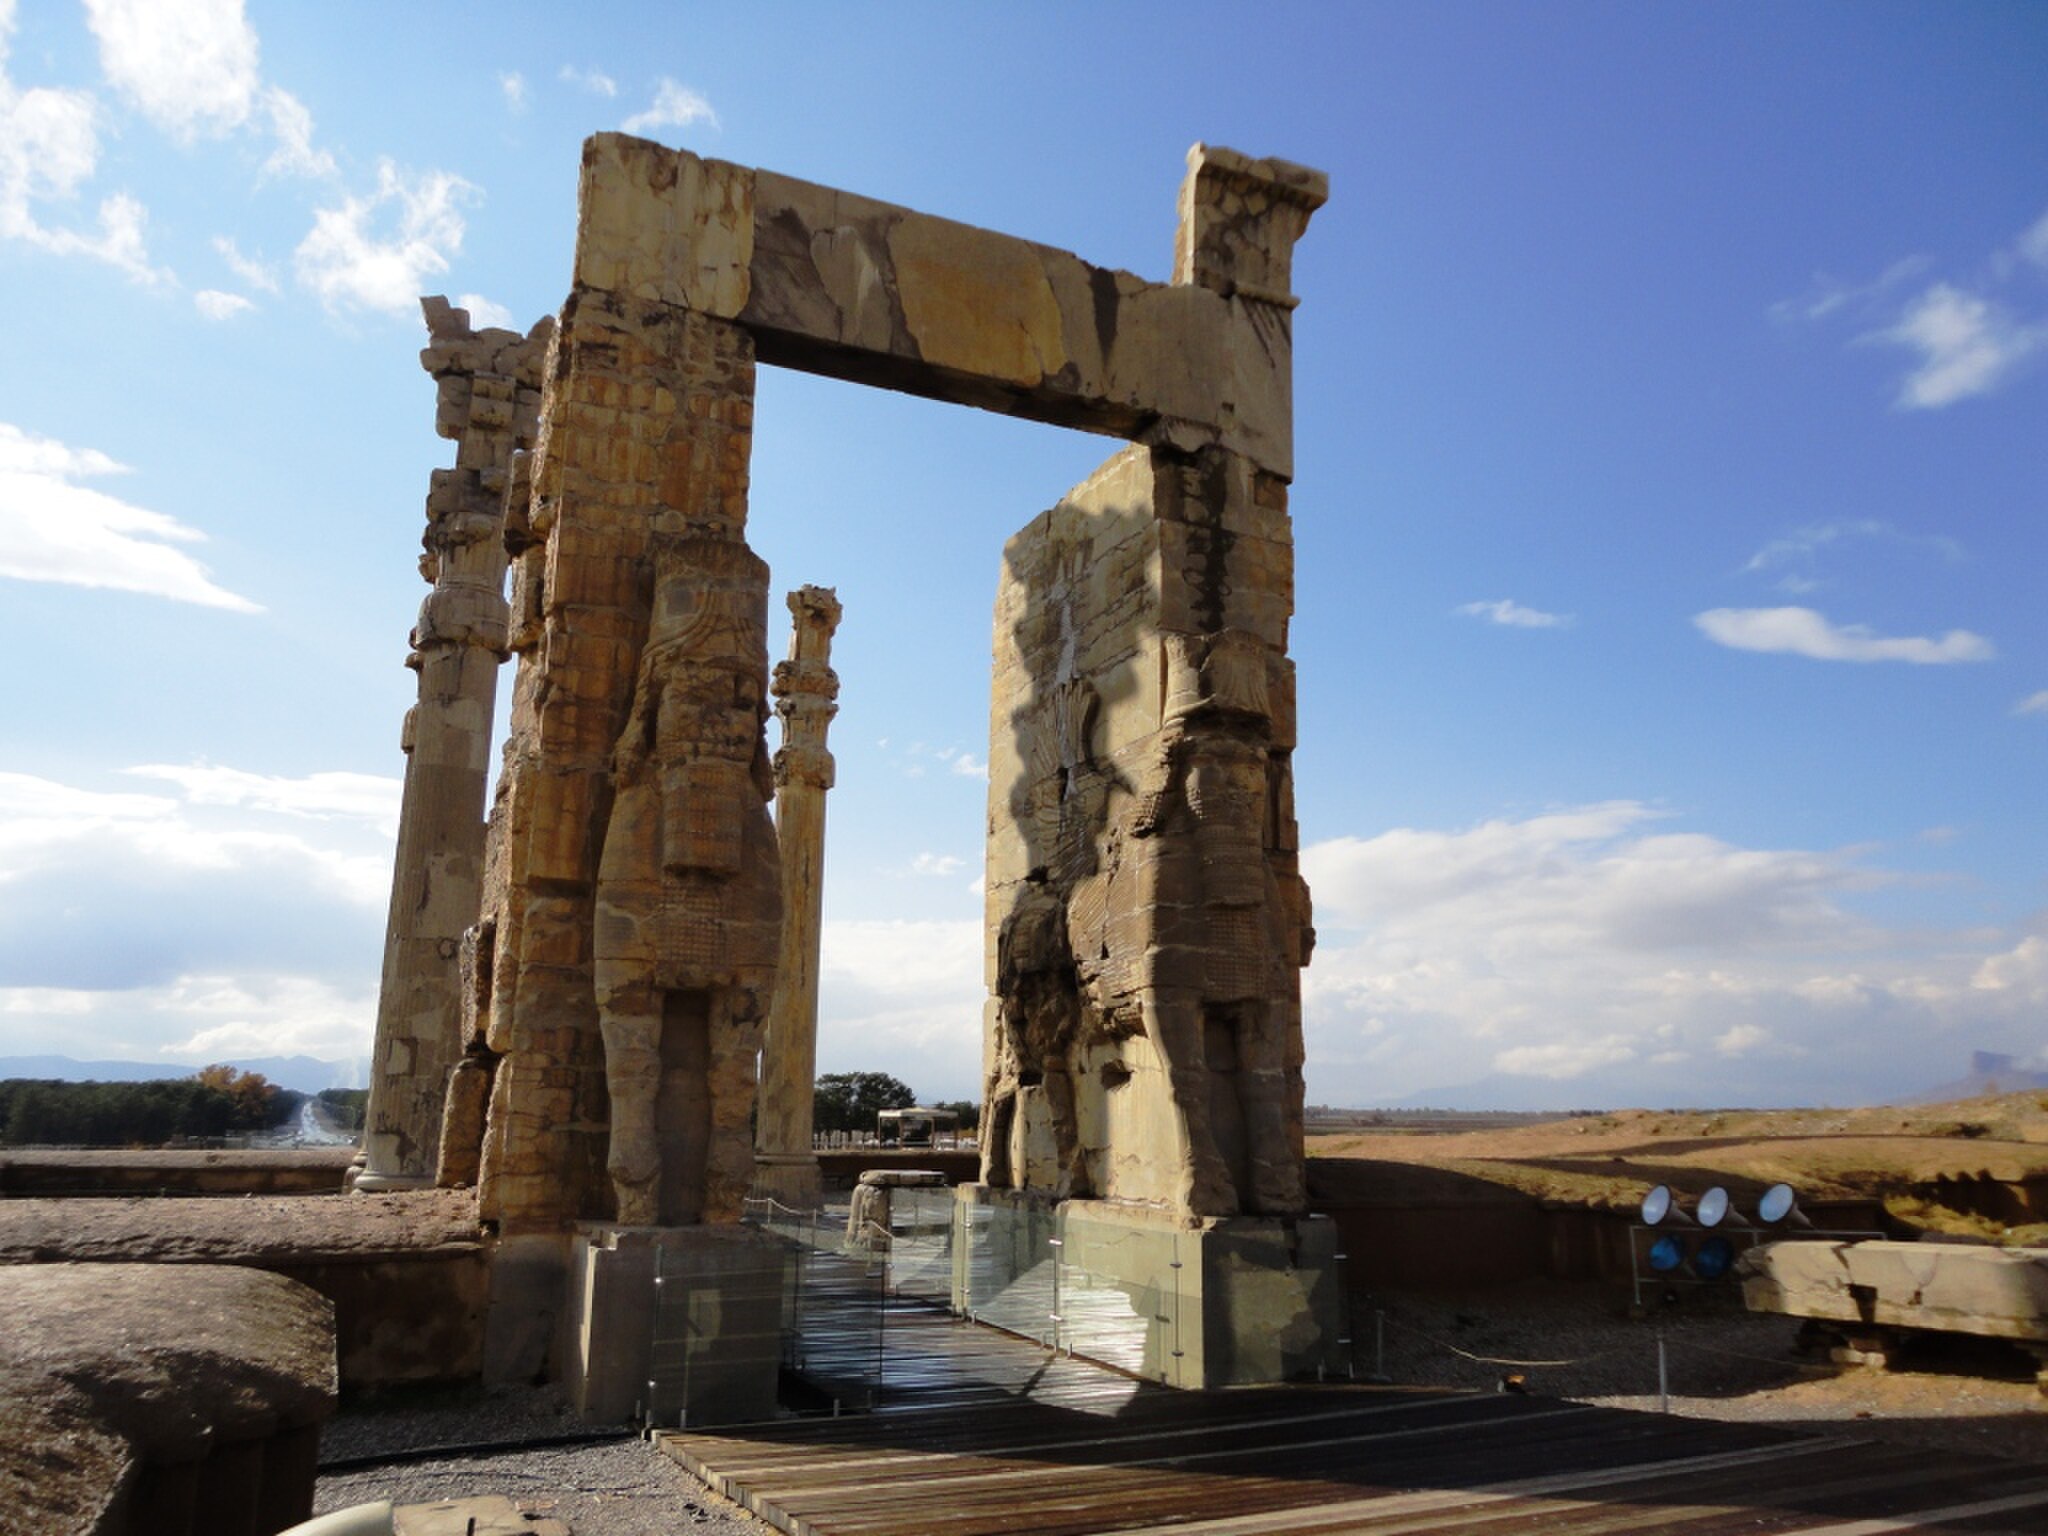
Title: Persepolis - panoramio (9)
Description: Persepolis
Date: Taken on 28 November 2011
Categories: Gate of All Nations, Panoramio files uploaded by Panoramio upload bot, Panoramio images reviewed by trusted users, Photos from Panoramio, Photographs taken on 2011-11-28, Files with coordinates missing SDC location of creation, Photos from Panoramio ID 4463059